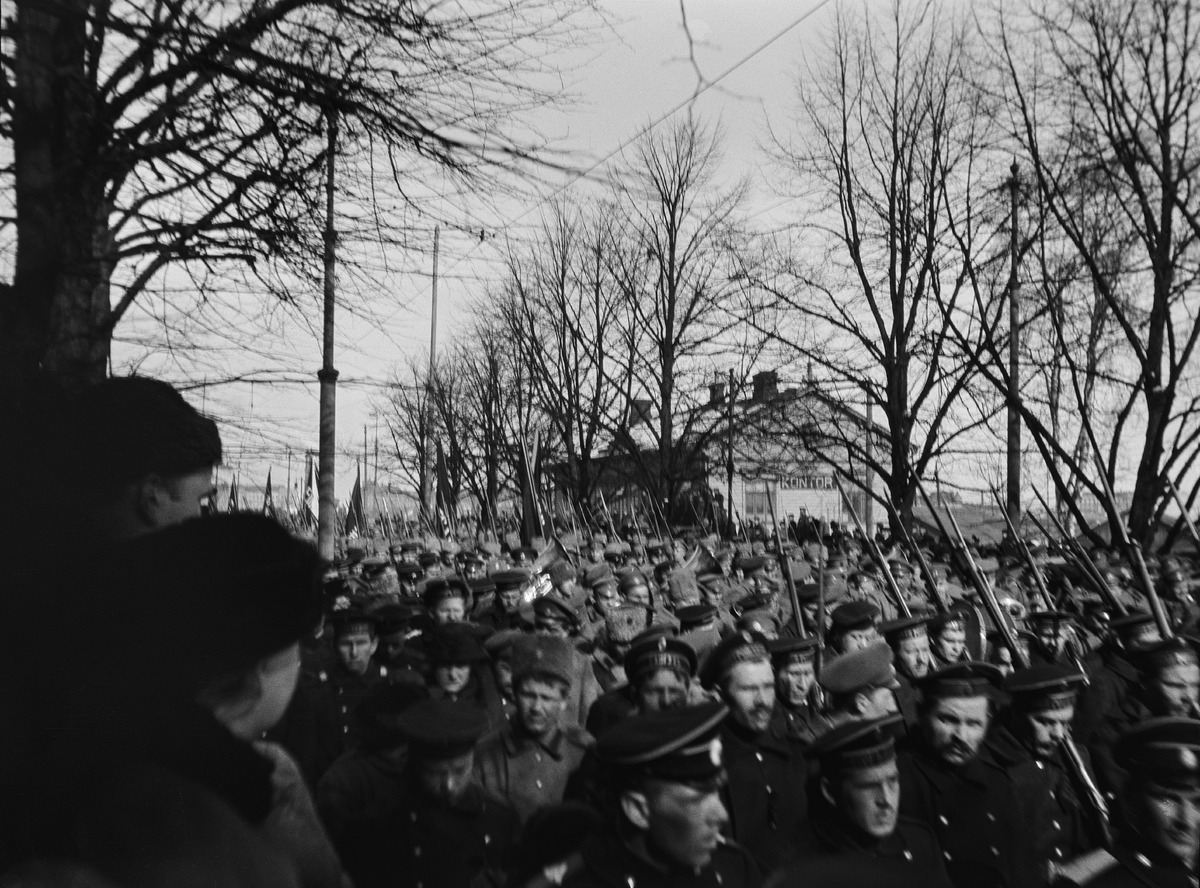
Vallankumoushautajaisten kulkue 30
sisällön kuvaus: Vallankumoushautajaisten kulkue 30. maaliskuuta 1917 kääntyneenä Saunakadulle (nykyinen Laivasillankatu) matkalla hautauspaikalle Kaivopuistoon. Kadun varrella yleisöä. mustavalkoinen
Kuvaaja: Grönlund, Verner, valokuvaaja
Ajankohta: kuvausaika 30.03.1917
Paikka: Suomi, Uusimaa, Helsinki, Kaivopuisto Helsinki, Saunakatu
Aiheet: vallankumousliikkeet, hautajaiset, sotilaat, aseet, liput, univormut, kulkueet, yleisö